Henry Wohlers Sr. Homestead

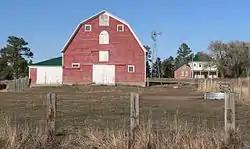

The Henry Wohlers Sr. Homestead, also known as "Dutch Henry" Wohlers Homestead, was listed on the National Register of Historic Places in 2004. The property includes four contributing buildings and one other contributing structure.